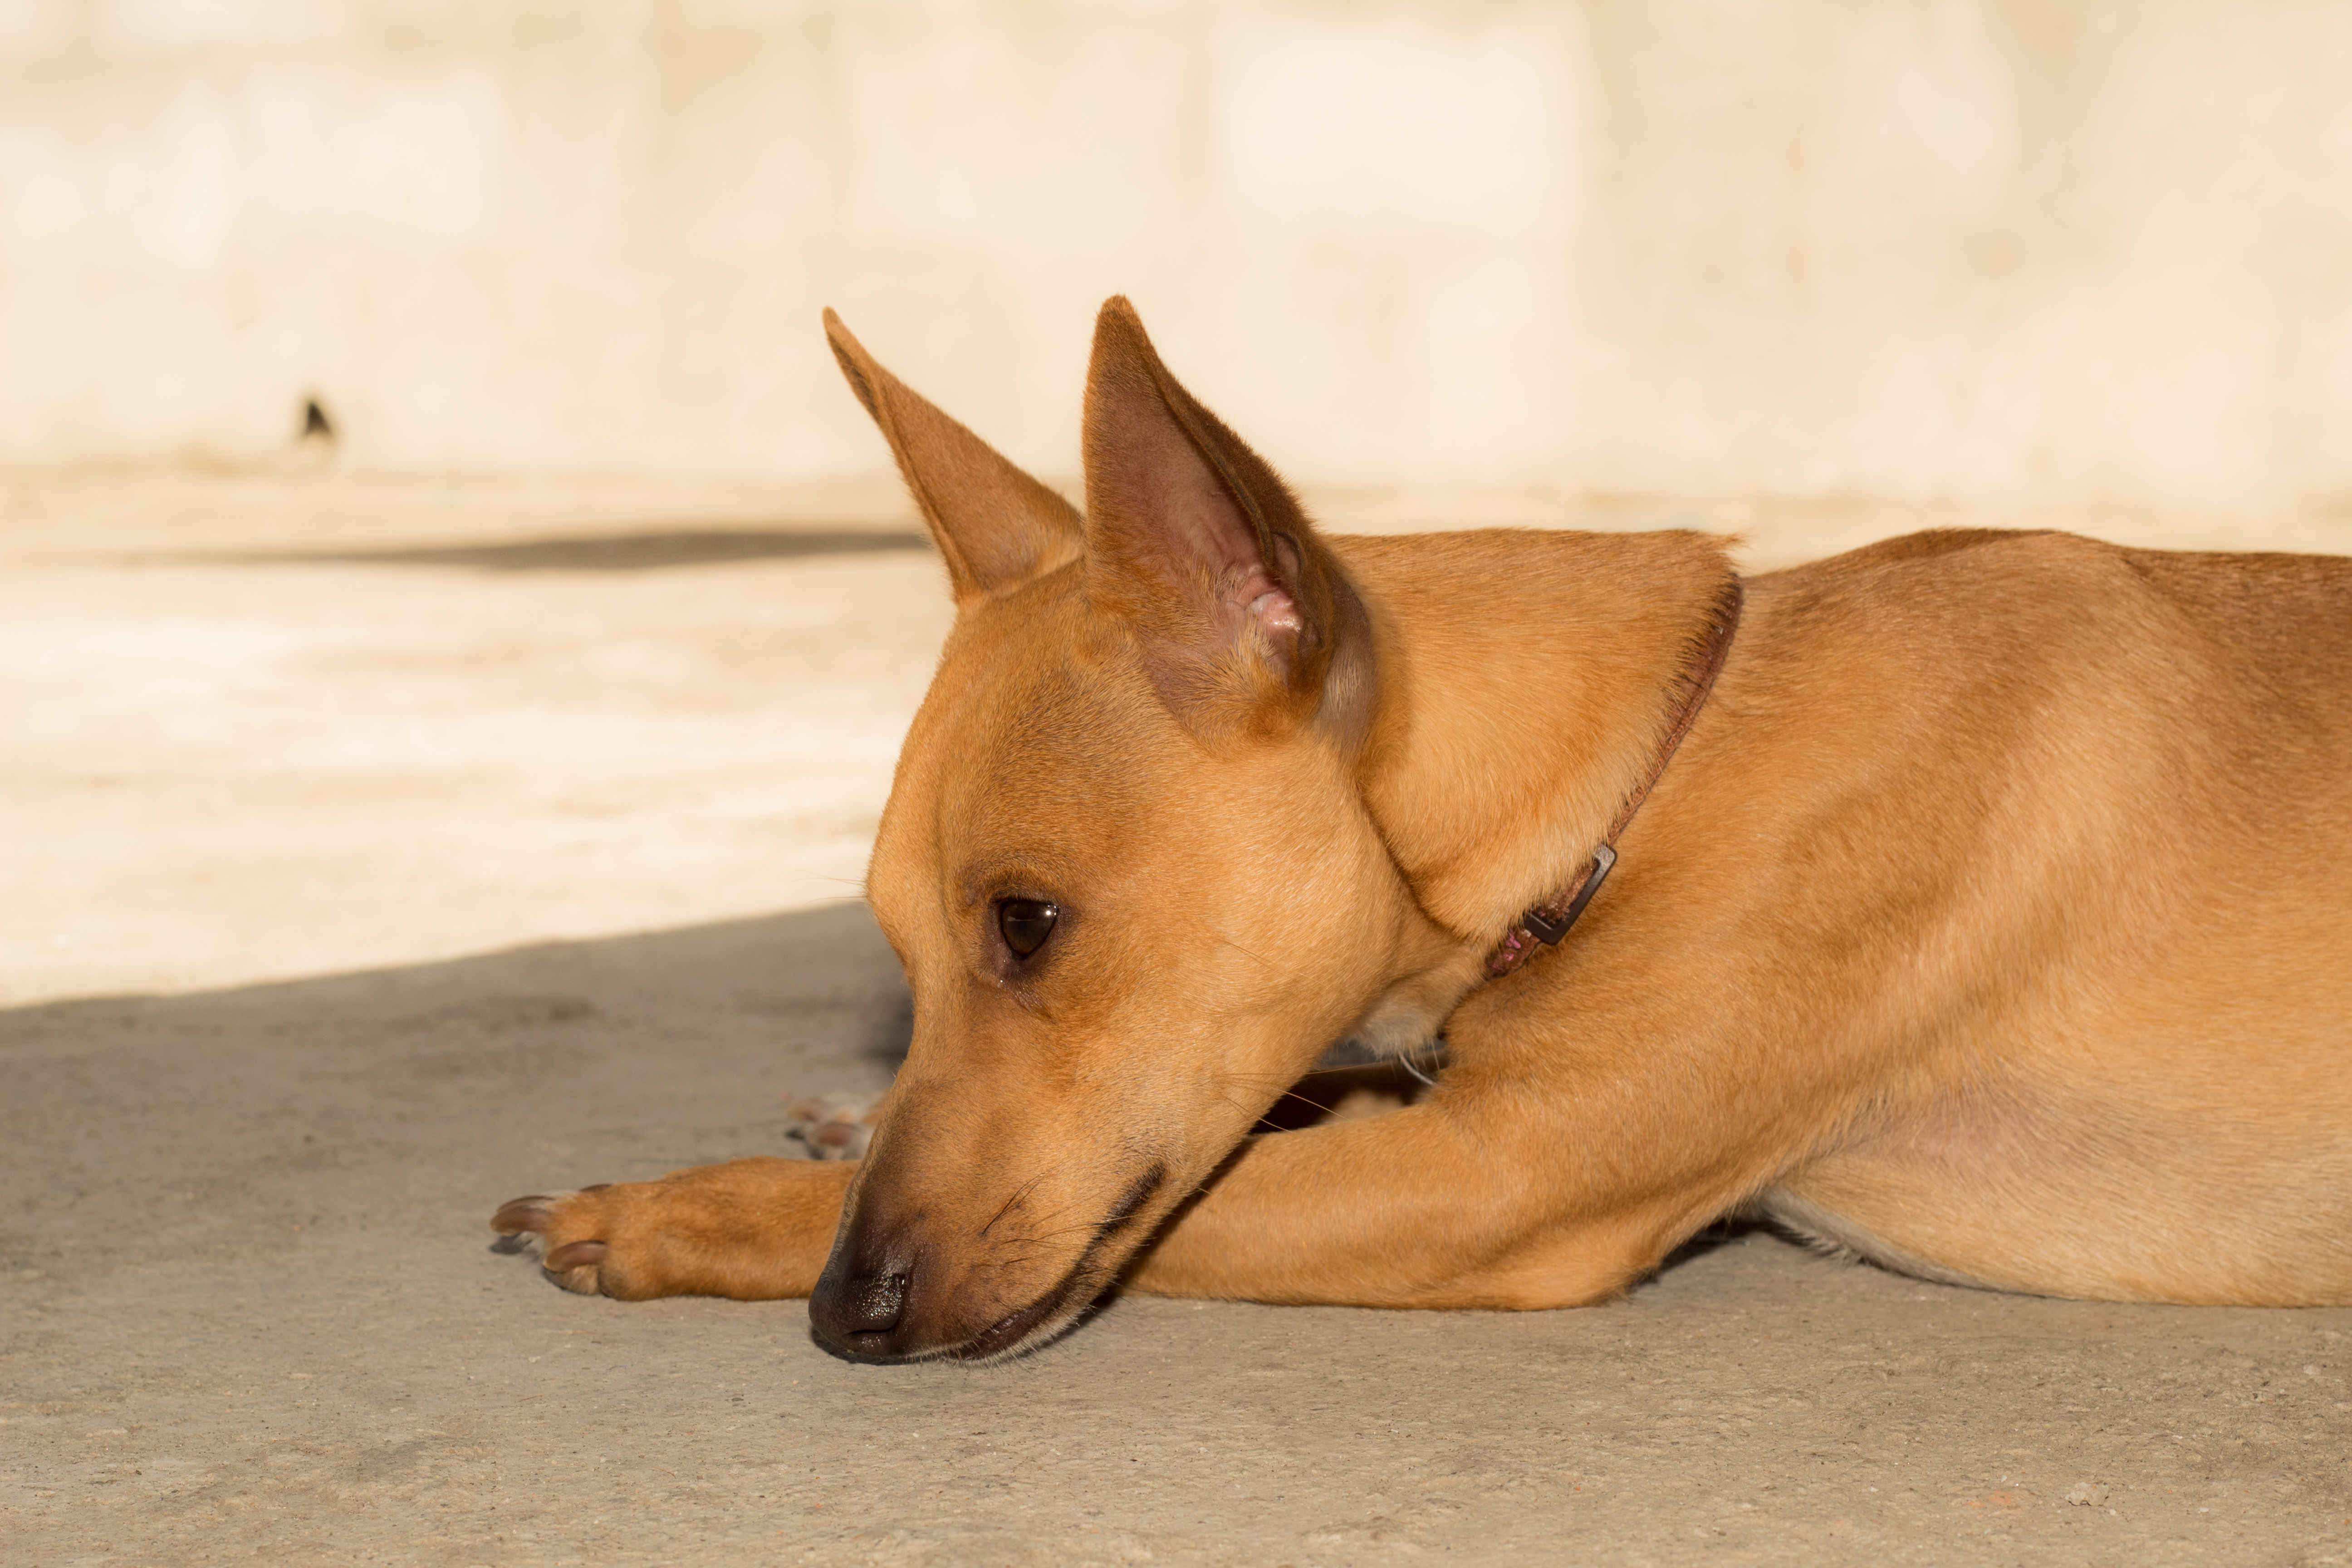
dog, dog breed, dog like mammal, snout, street dog, carolina dog, pariah dog, whiskers, dog breed group, carnivoran